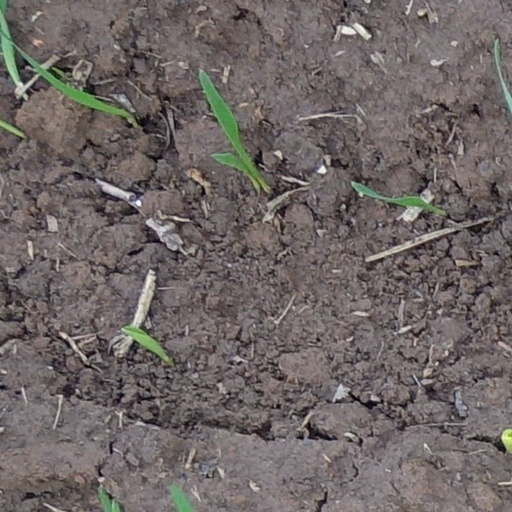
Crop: wheat